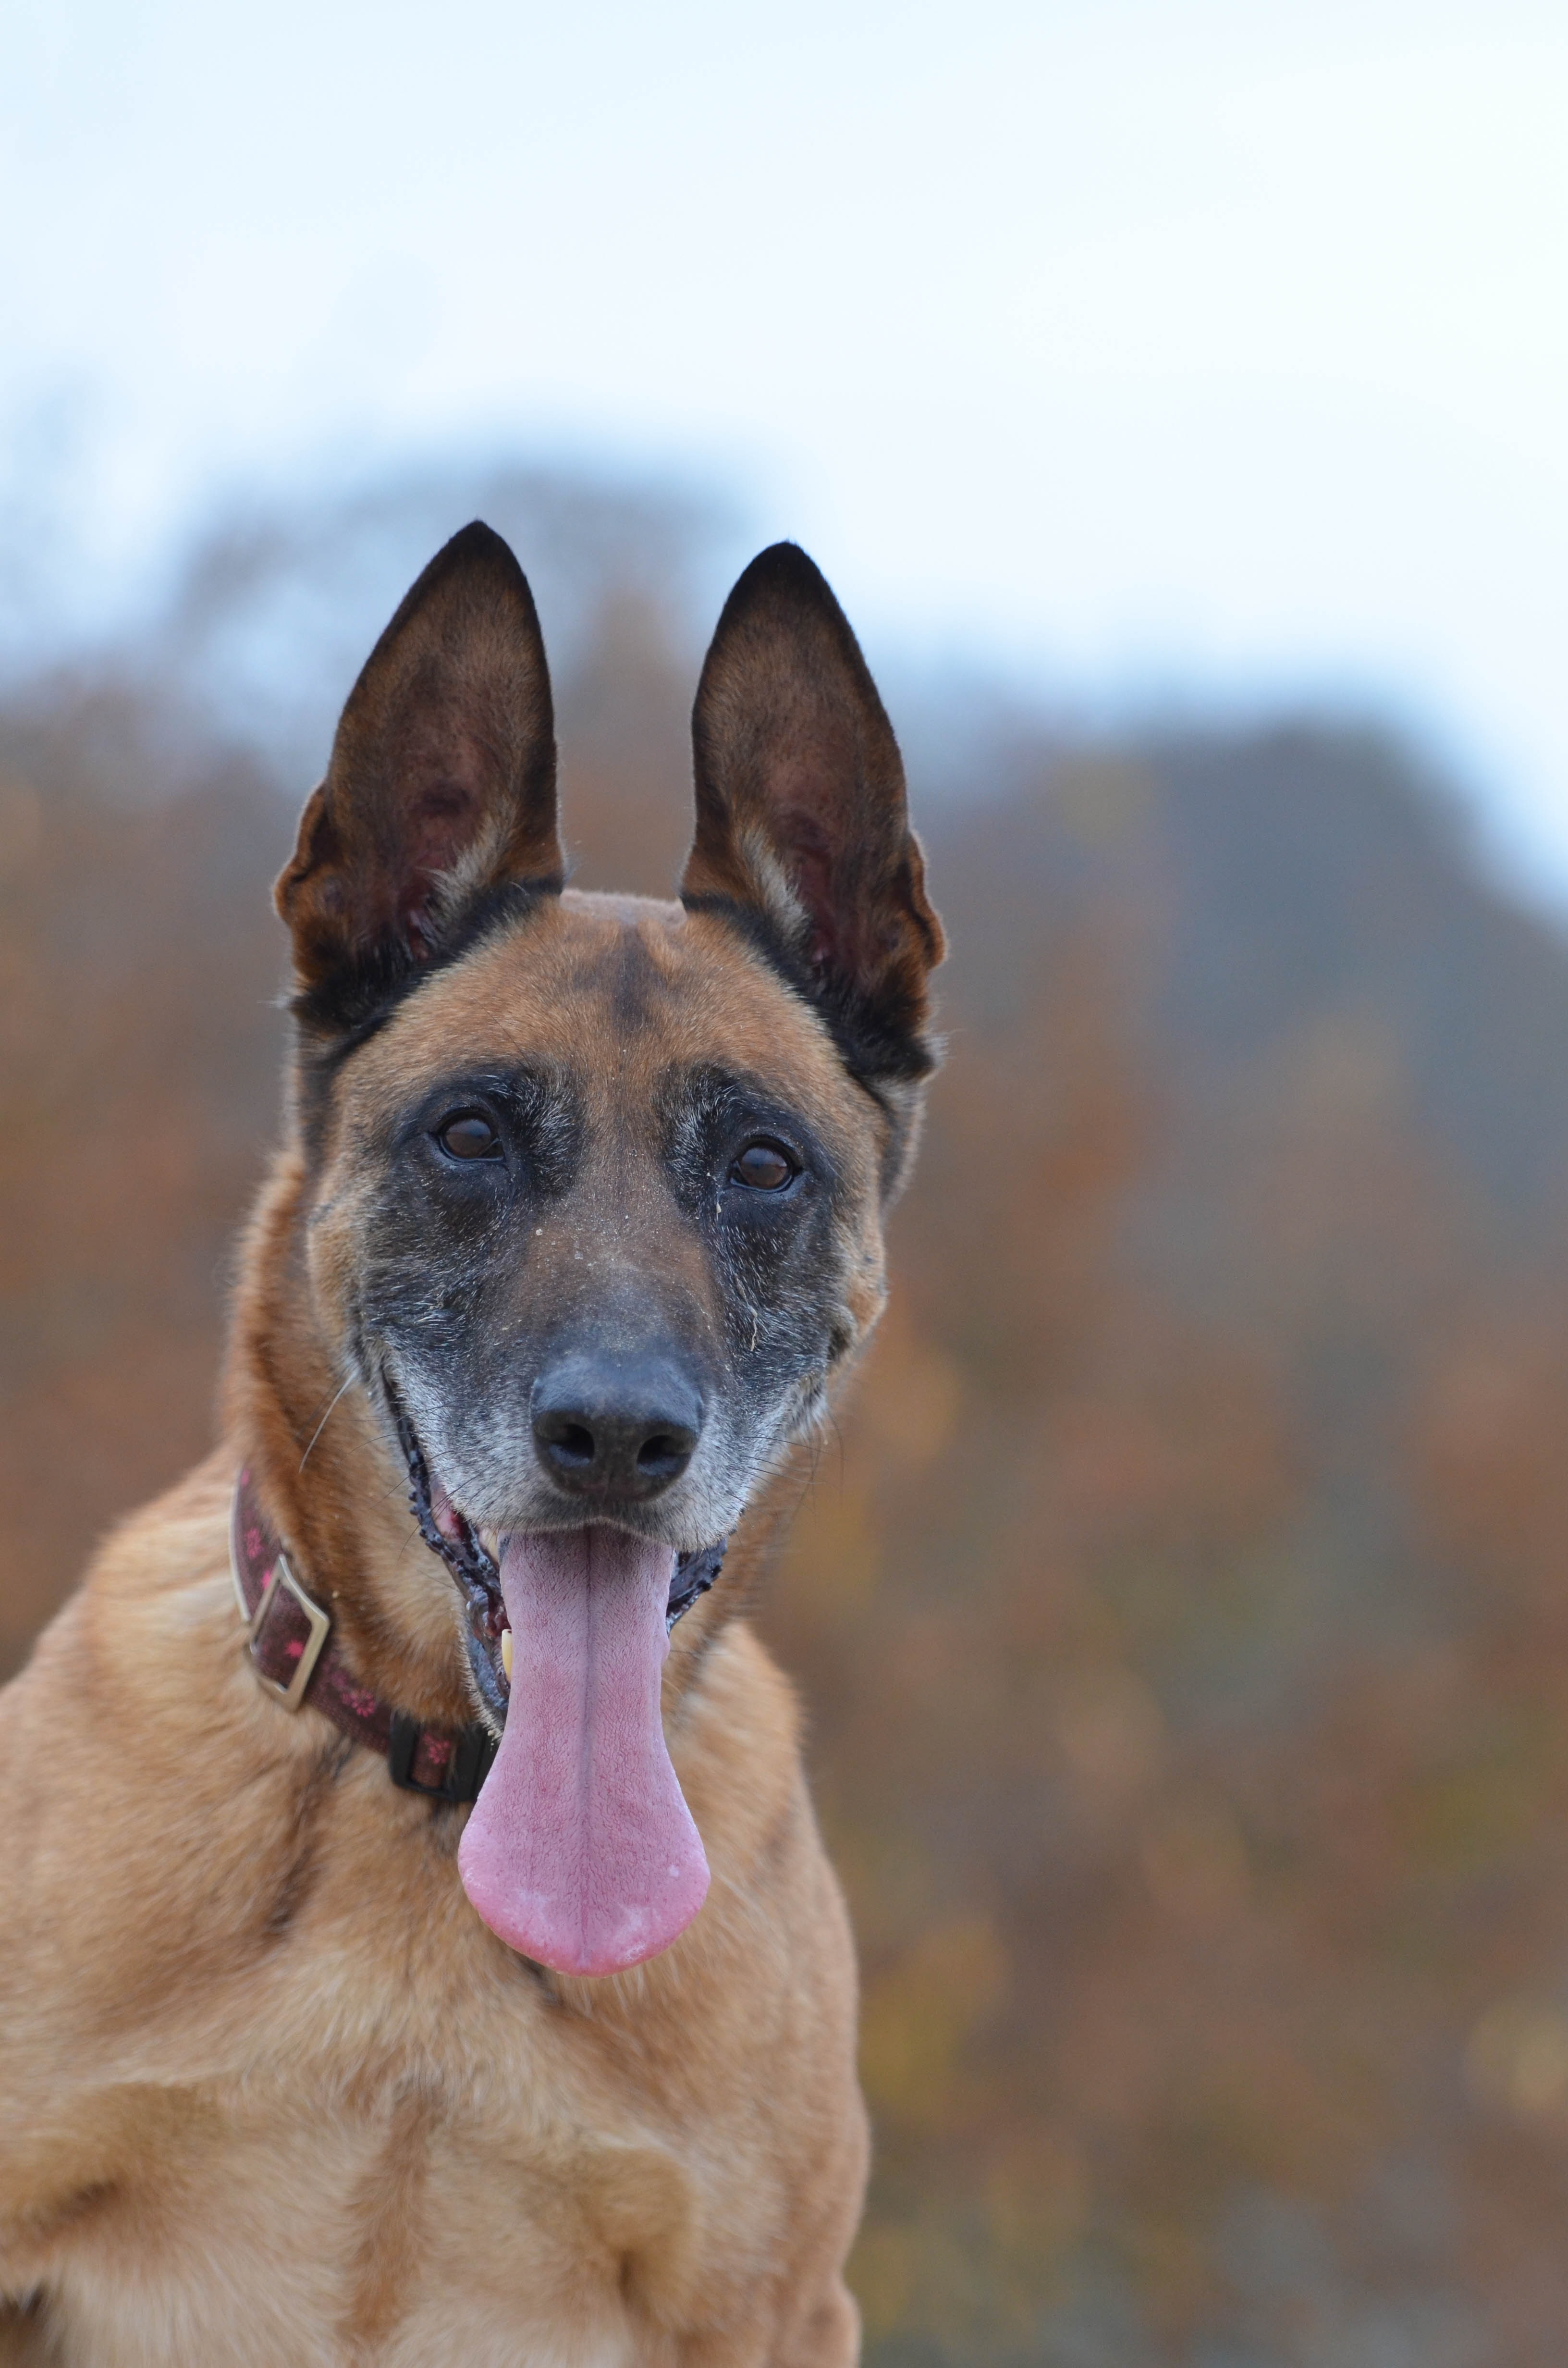
dog, male, pet, portrait, autumn, mammal, face, vertebrate, attention, dog breed, friendly, belgian shepherd dog, malinois, belgian shepherd malinois, dog like mammal, wolfdog, carnivoran